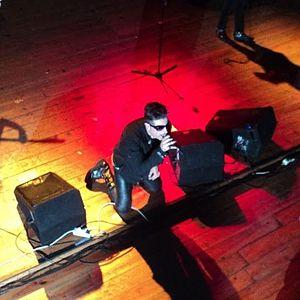
le chanteur du groupe Noctivagus